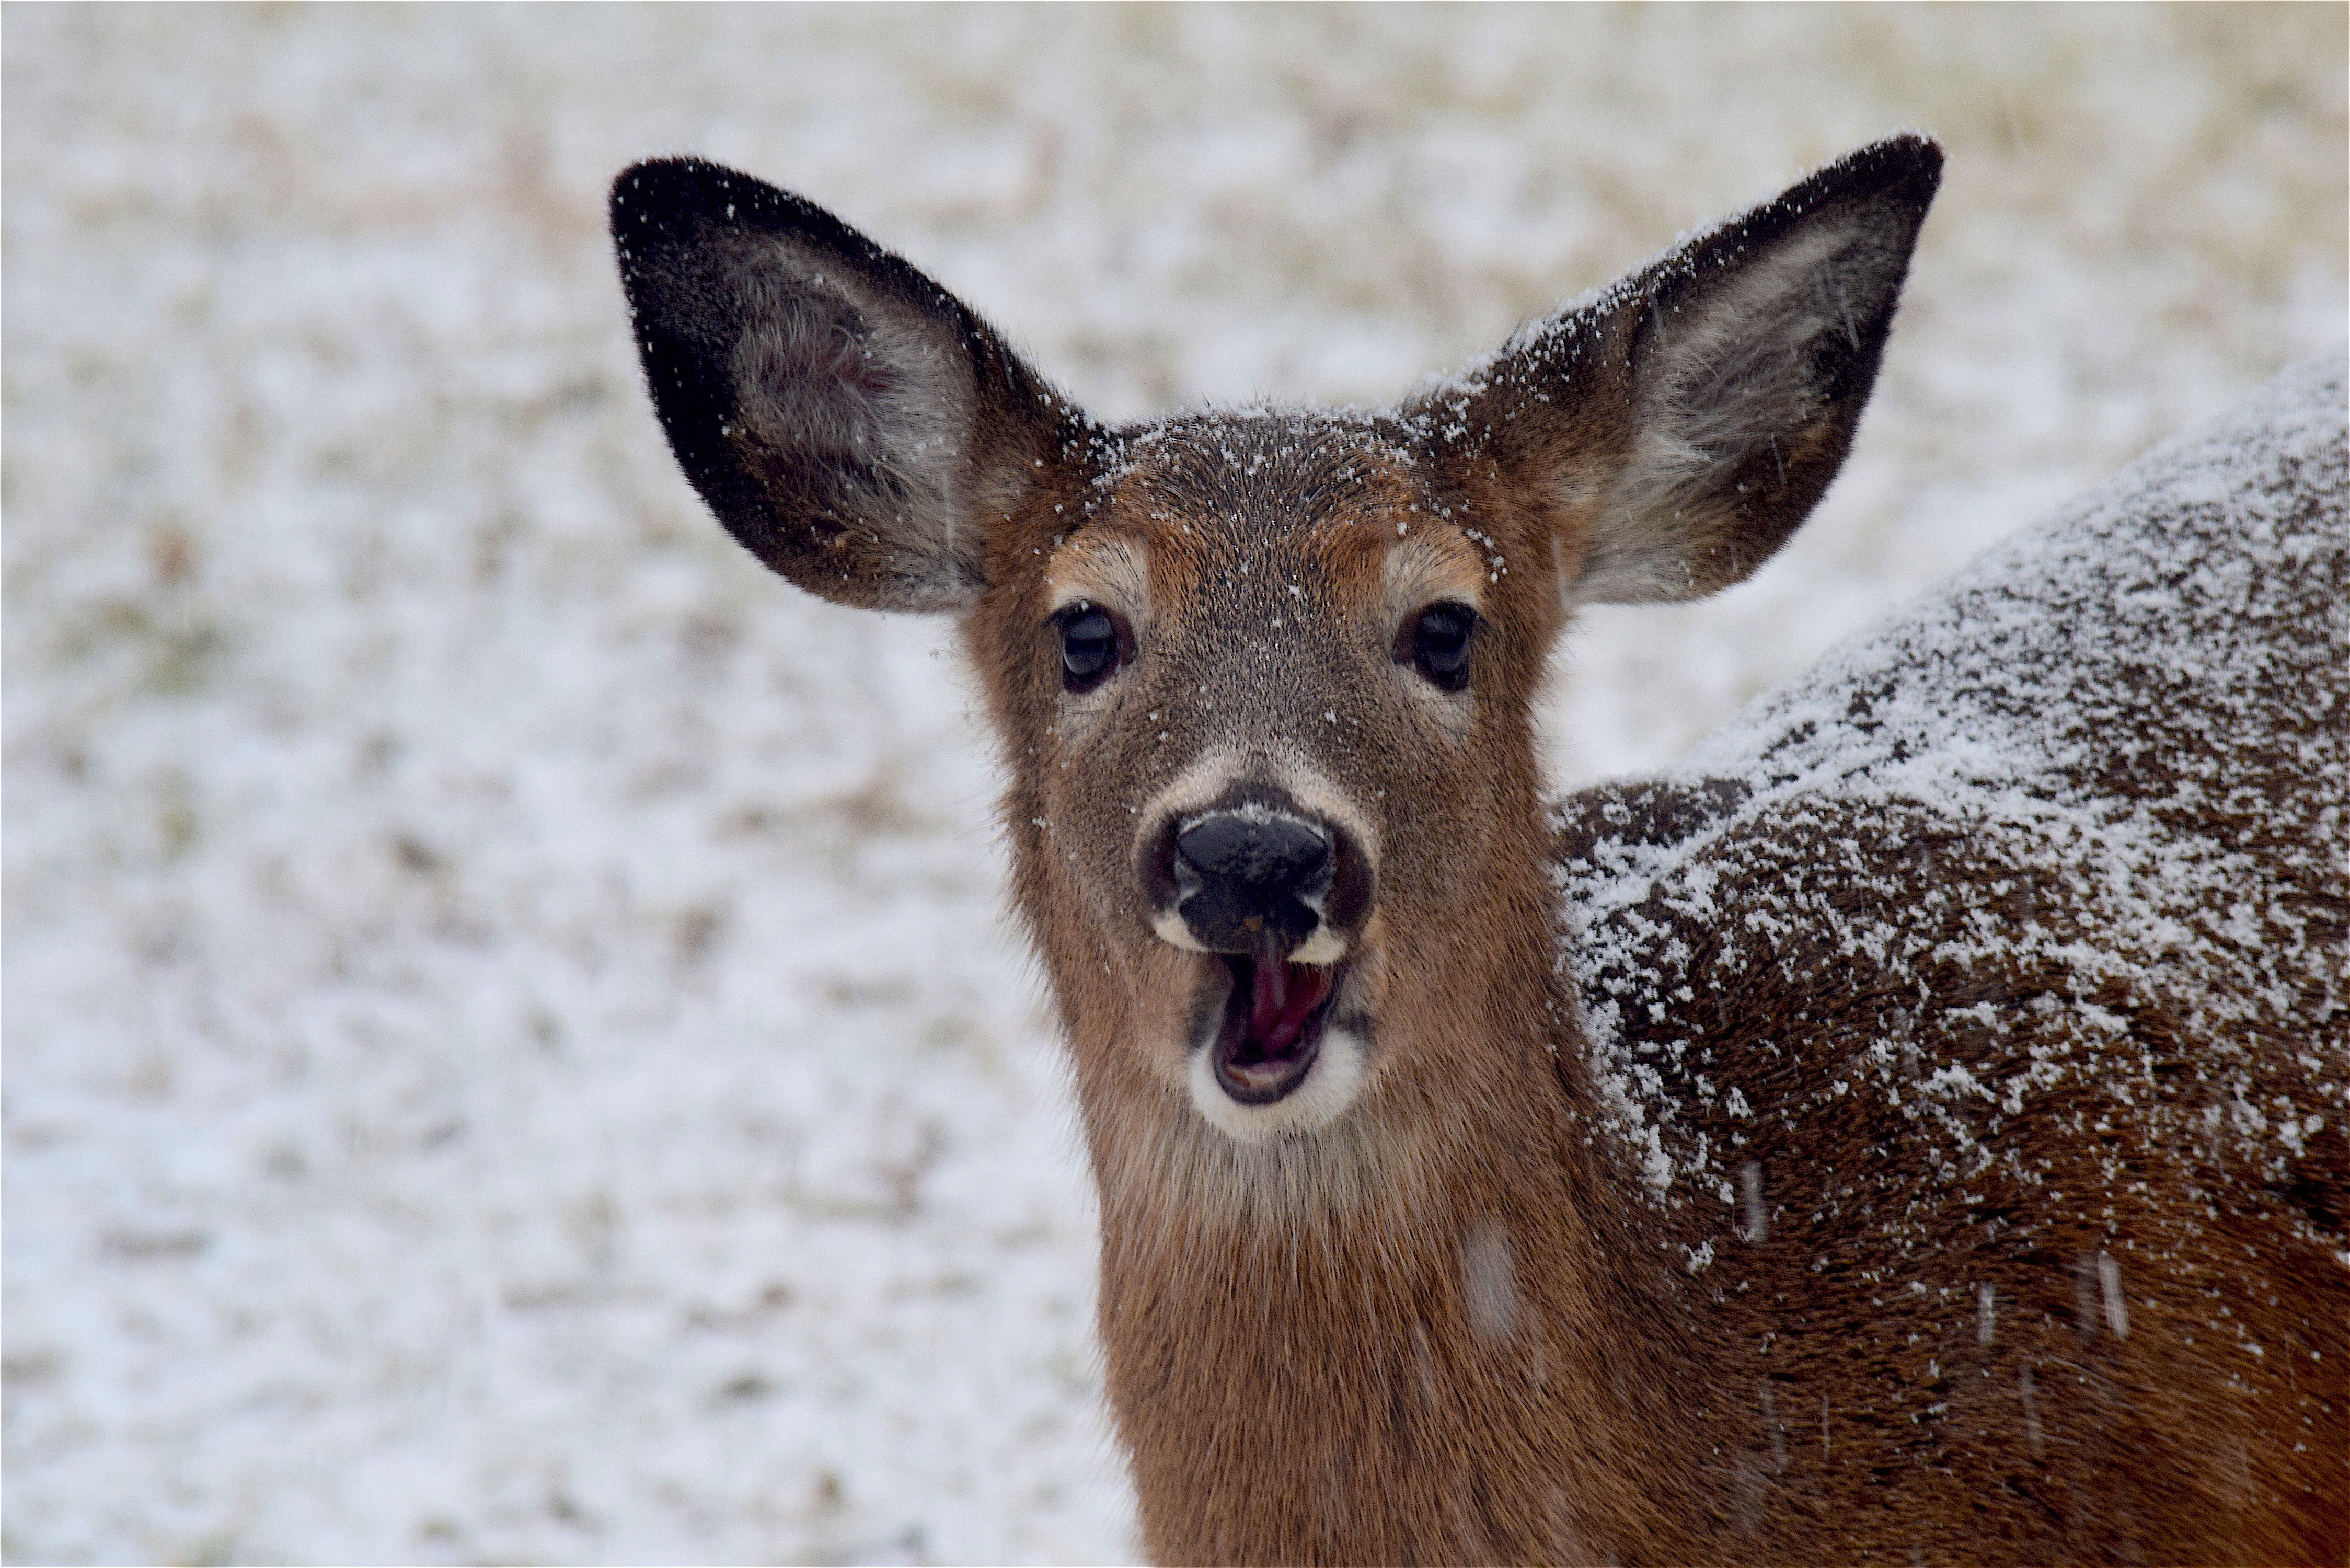
nature, snow, winter, white, animal, cute, wildlife, wild, deer, fur, portrait, young, brown, mammal, fauna, doe, outdoors, face, eating, ears, head, vertebrate, funny, whitetail, chewing, white tailed deer, musk deer